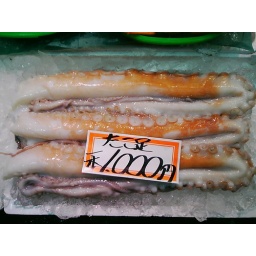
From the fish market in Kanazawa. I can only imagine the rest of him.